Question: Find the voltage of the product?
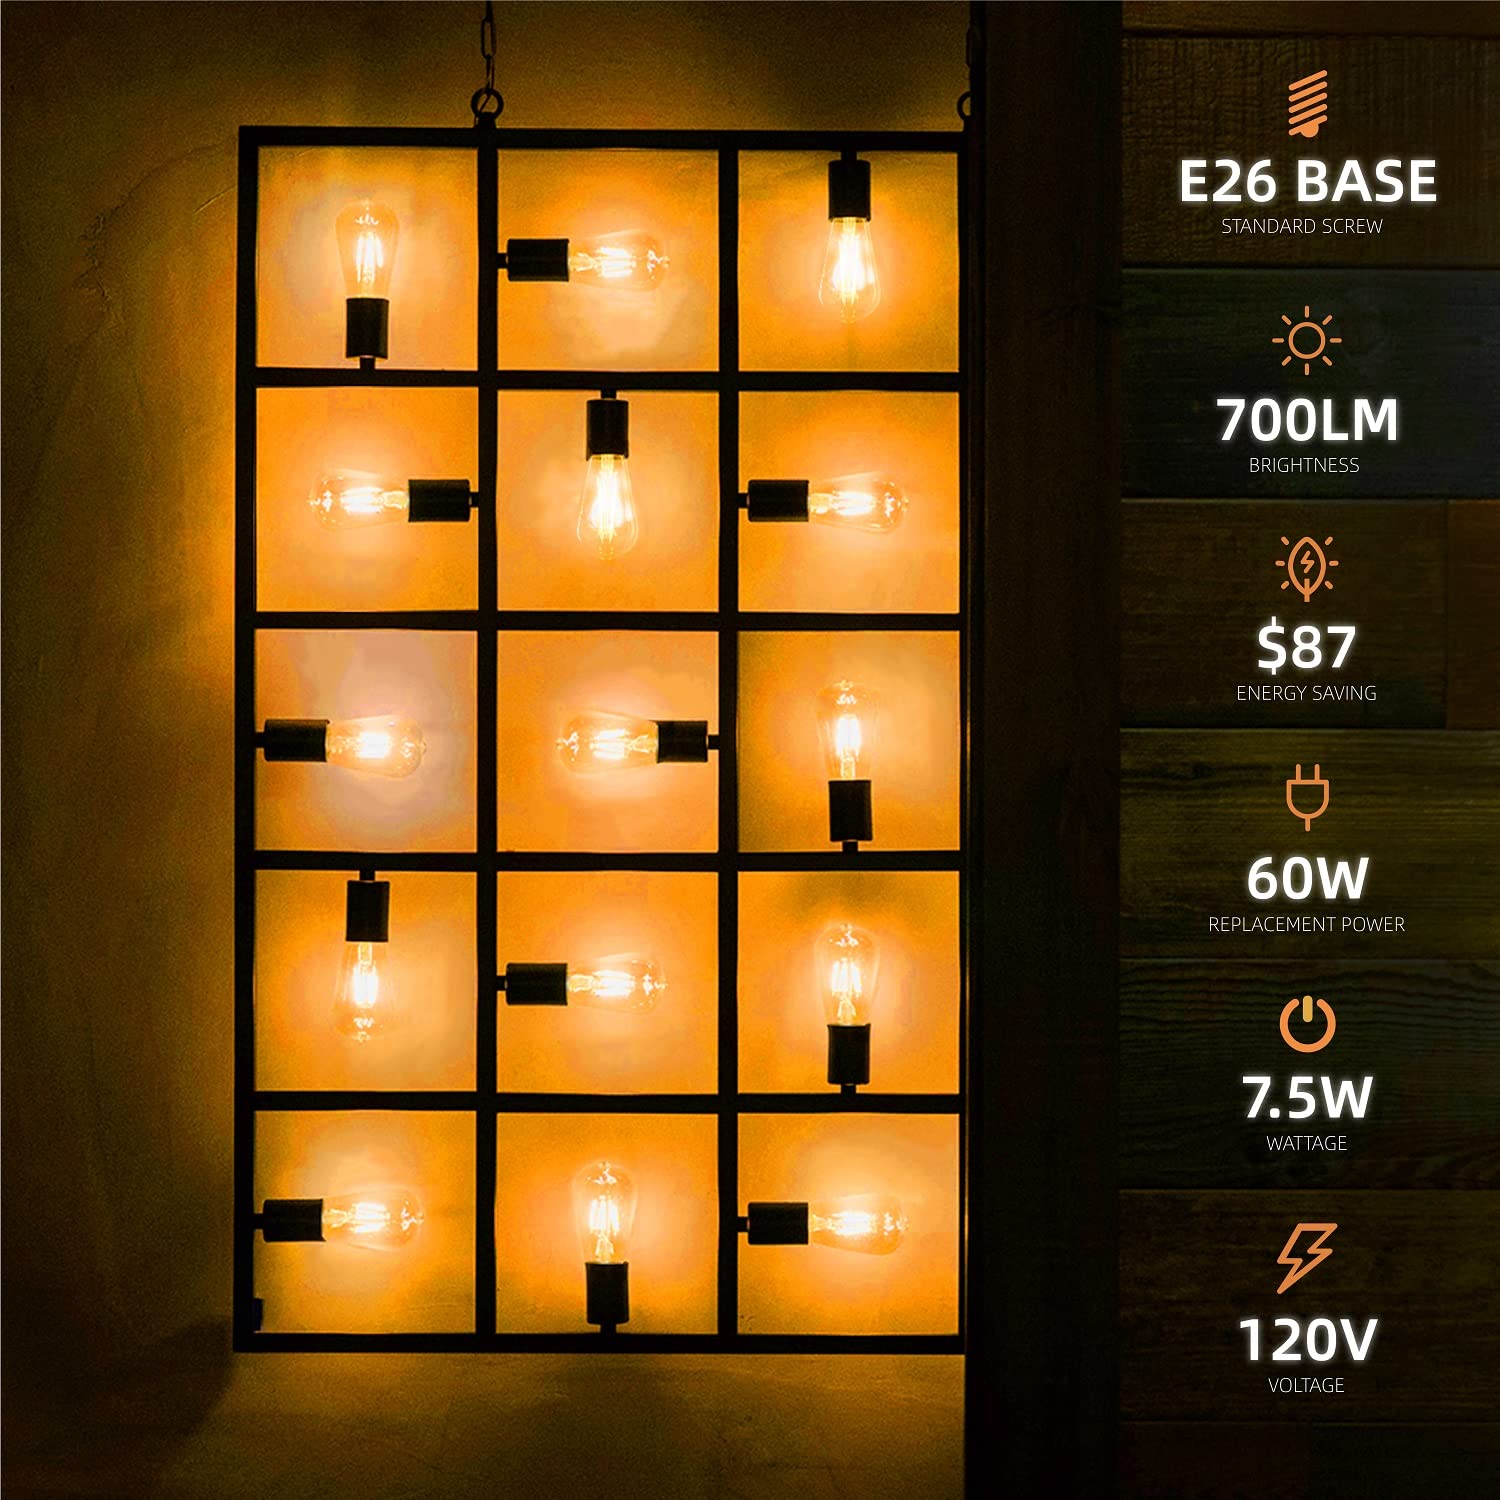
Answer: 120.0 volt